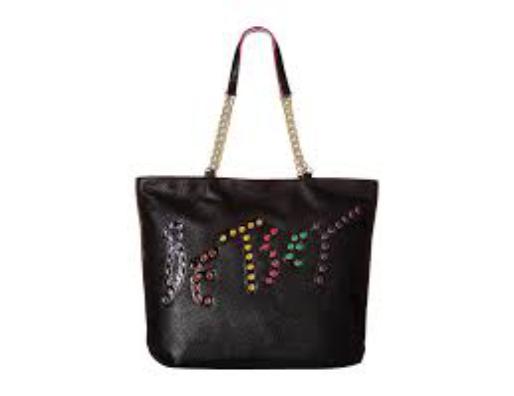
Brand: Betsey Johnson
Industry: Clothes